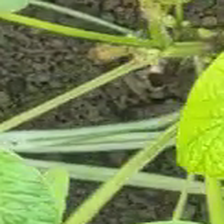
Weed species: Lavhala_(Cyperus_Rotundus)